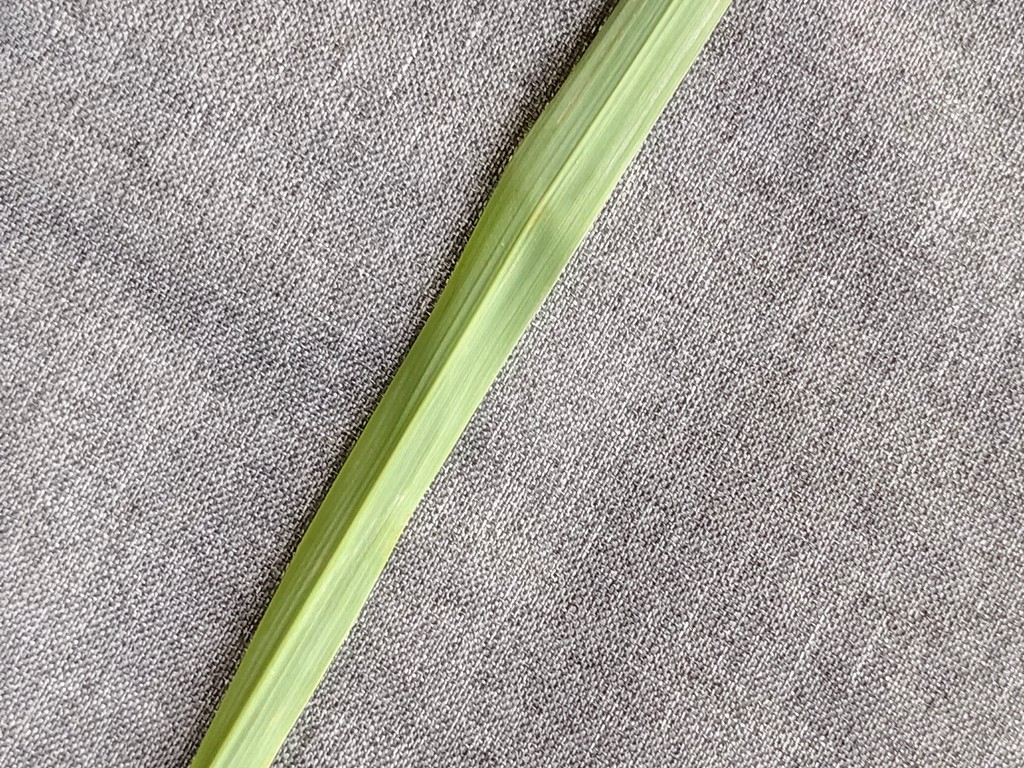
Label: Healthy